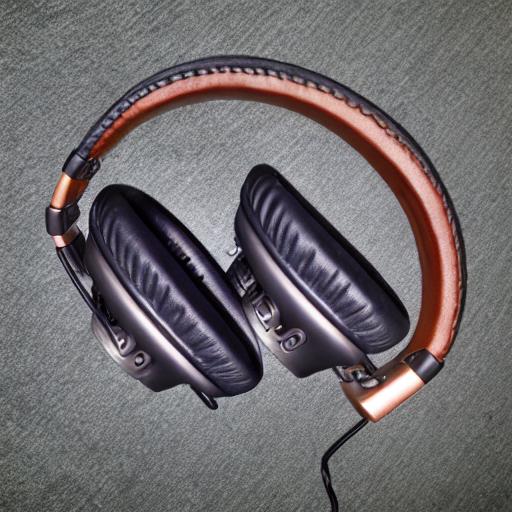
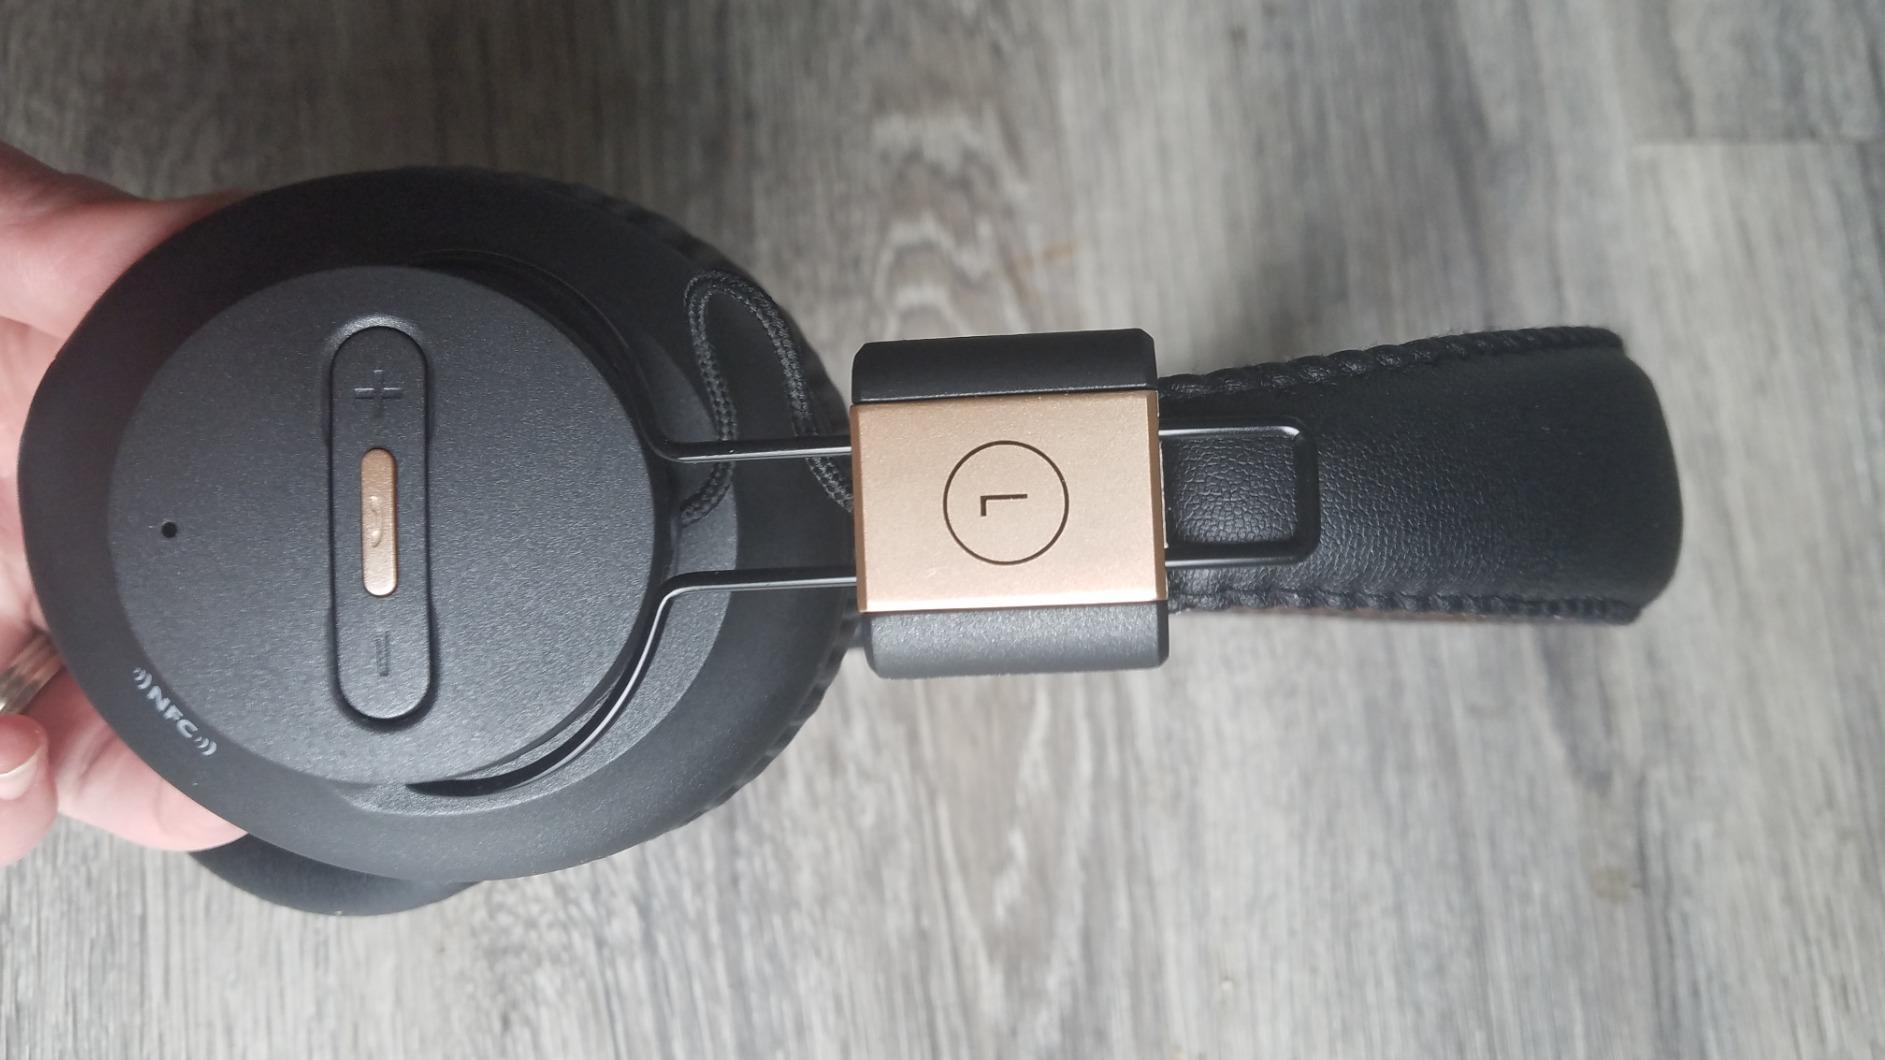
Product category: headphones
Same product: no